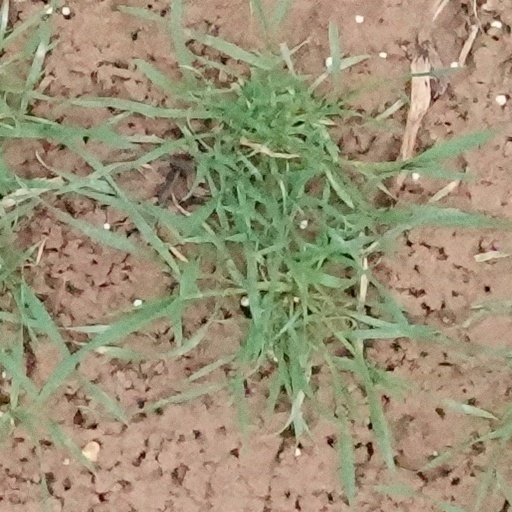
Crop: wheat